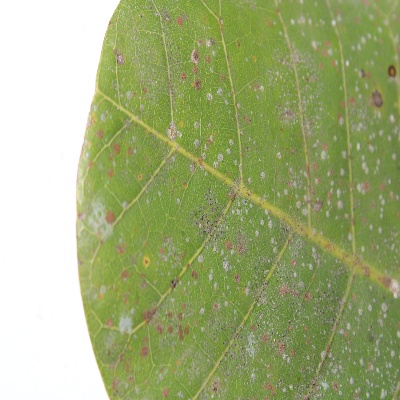
Crop: Cashew
Condition: red rust